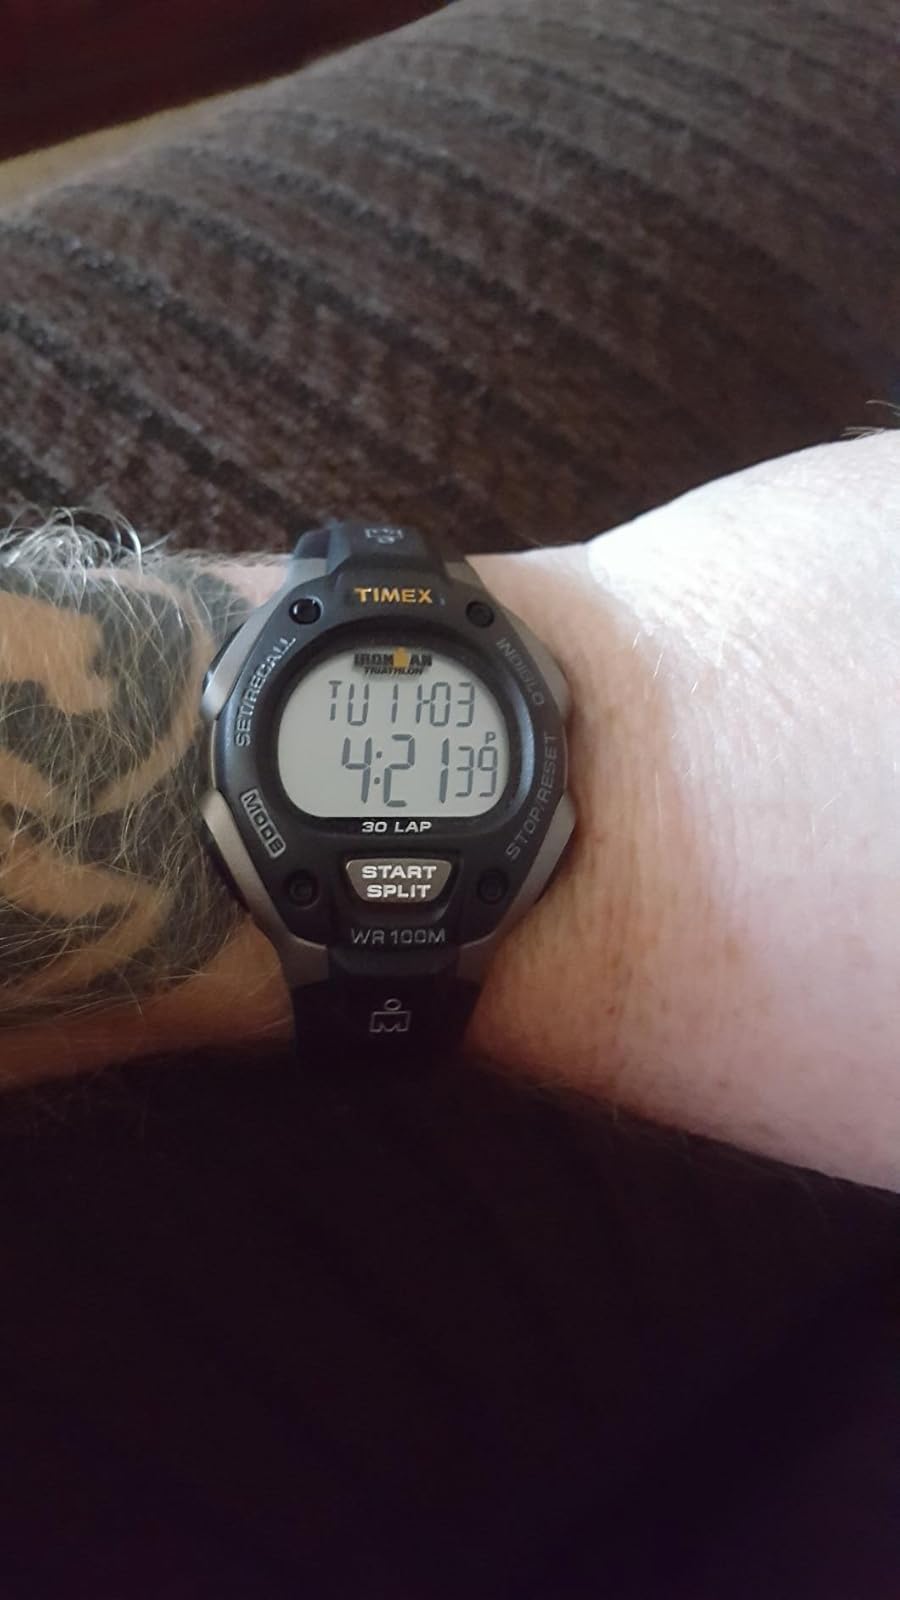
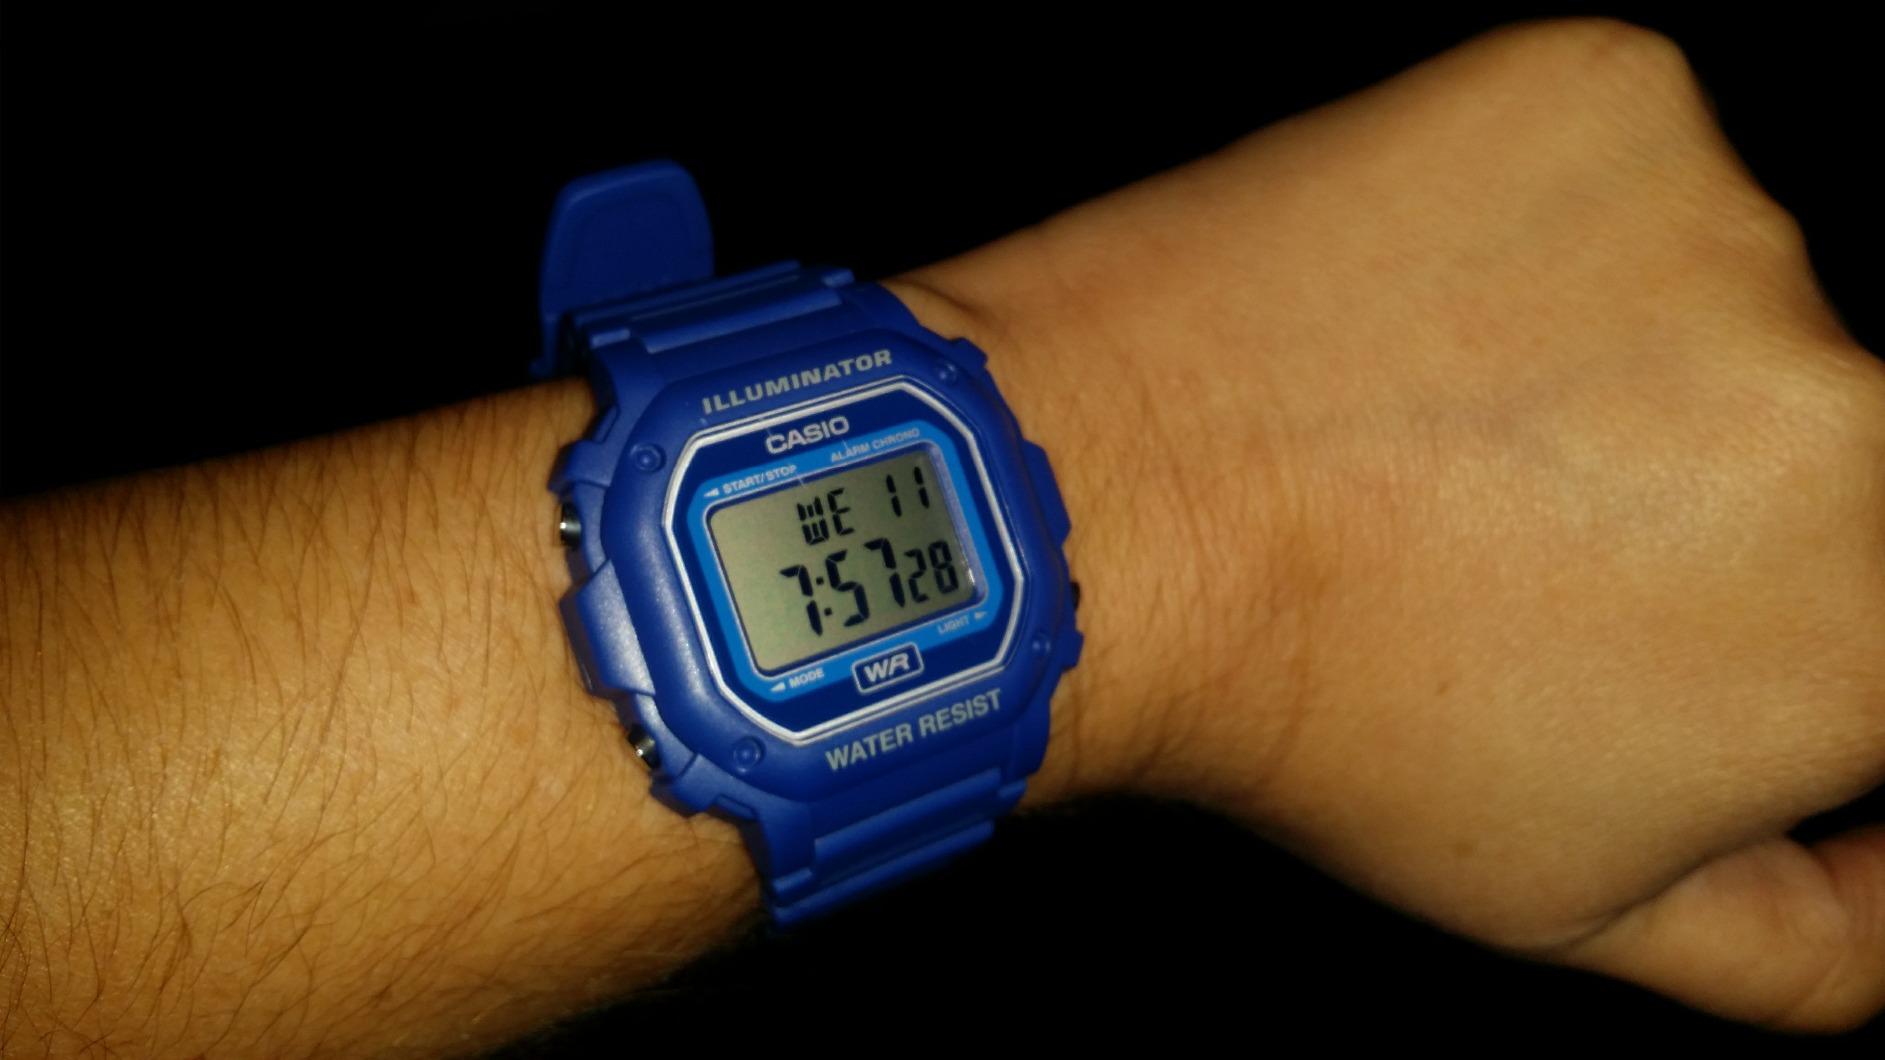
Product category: accessories_watch
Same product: no